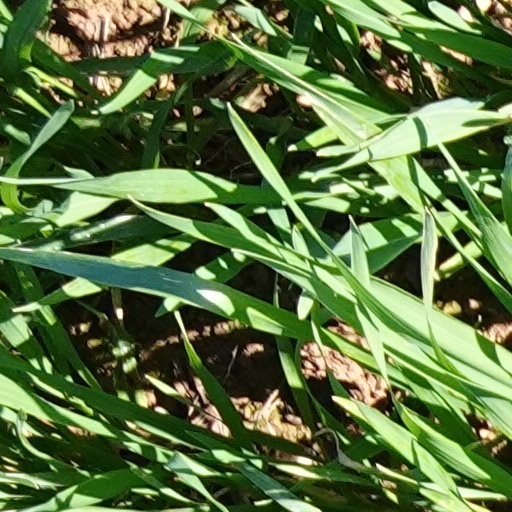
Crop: wheat